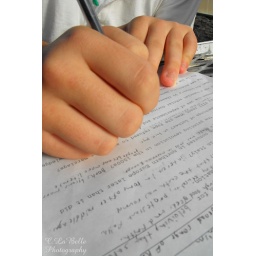
My friends Martin doing his World History homework while we were in the green house for horticulture class.